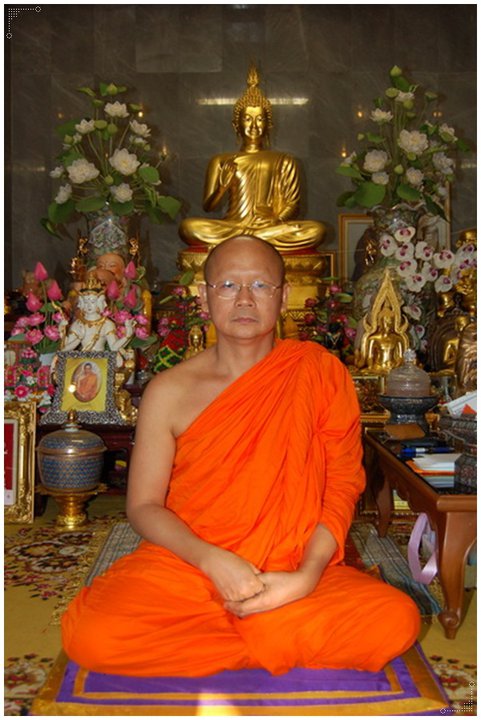
พระพรหมสุธี (เสนาะ ปญฺญาวชิโร)

|ชื่อ = เสนาะ
|ชื่อภาพ = ไฟล์:พระพรหมสุธี0001.jpg|250px
|ฉายา = ปญฺญาวชิโร
|ชื่อทั่วไป = เจ้าคุณเสนาะ
|สมณศักดิ์ = พระพรหมสุธี
|วันเกิด = 7 กุมภาพันธ์ พ.ศ. 2500
|วันบวช = 25 เมษายน พ.ศ. 2521
|วันตาย = 25 มกราคม พ.ศ. 2559
|อายุ =
|วัด = วัดสระเกศราชวรมหาวิหาร
|จังหวัด = แขวงบ้านบาตร เขตป้อมปราบศัตรูพ่าย กรุงเทพมหานคร
|สังกัด = มหานิกาย
|วุฒิ = เปรียญธรรม 6 ประโยคนักธรรมชั้นเอก
|ตำแหน่ง = อดีตกรรมการมหาเถรสมาคม อดีตเจ้าคณะภาค 12 อดีตเจ้าอาวาสวัดสระเกศราชวรมหาวิหาร
พระพรหมสุธี (เสนาะ ปญฺญาวชิโร) นามสกุล ฝังมุข (7 กุมภาพันธ์ พ.ศ. 2500 – 25 มกราคม พ.ศ. 2559) อดีตเจ้าคณะภาค 12 อดีตเจ้าอาวาสวัดสระเกศราชวรมหาวิหาร
==ประวัติ==
พระพรหมสุธี มีนามเดิมว่า เสนาะ ฝังมุข เกิดเมื่อวันพฤหัสบดี ขึ้น 8 ค่ำ เดือน 3 ปีวอก ตรงกับวันที่ 7 กุมภาพันธ์ พ.ศ. 2500 ที่จังหวัดพระนครศรีอยุธยา เนื่องจากทางบ้านยากจน หลังเรียนจบชั้นประถมศึกษาปีที่ 4 จากโรงเรียนวัดสามเรือนแล้ว โยมพ่อจึงได้นำไปฝากกับอาจารย์ชุบ เจ้าอาวาสวัดสามเรือน เพื่อจะได้บวชเรียน จากนั้นได้บรรพชาเป็นสามเณรที่วัดบ้านสร้าง อำเภอบางปะอิน จังหวัดพระนครศรีอยุธยา เมื่อวันที่ 10 มีนาคม พ.ศ. 2512
จากนั้นสามเณรเสนาะได้คอยปรนนิบัติรับใช้อาจารย์ชุบและศึกษาพระธรรมวินัยควบคู่กันไปด้วย จนได้เข้าพิธีอุปสมบทเมื่อวันที่ 25 เมษายน พ.ศ. 2521 ณ พระอุโบสถ วัดสระเกศราชวรมหาวิหาร โดยมีสมเด็จพระพุฒาจารย์ (เกี่ยว อุปเสโณ) เมื่อครั้งดำรงสมณศักดิ์ที่พระพรหมคุณาภรณ์ เป็นพระอุปัชฌาย์ ได้รับฉายาว่า "ปญฺญาวชิโร" มีความหมายว่า ผู้มีปัญญาอันเฉียบแหลม
หลังจากอุปสมบทก็ได้รับมอบหมายให้ดำรงตำแหน่งเลขานุการเจ้าอาวาสวัดสระเกศราชวรมหาวิหาร ดูแลงานปกครอง ดูแลด้านการเงิน ในขณะเดียวกันยังเป็นครูสอนพระปริยัติธรรม สำนักเรียนวัดสระเกศ เป็นกรรมการตรวจนักธรรมสนามหลวง และกรรมการตรวจบาลีสนามหลวง
เมื่อสมเด็จพระพุฒาจารย์ (เกี่ยว อุปเสโณ) มรณภาพเมื่อวันที่ 10 สิงหาคม พ.ศ. 2556 พระพรหมดิลก (เอื้อน หาสธมฺโม) เจ้าคณะกรุงเทพมหานคร จึงแต่งตั้งพระพรหมสุธีเป็นผู้รักษาการเจ้าอาวาสวัดสระเกศ และได้รับพระบัญชาแต่งตั้งเป็นเจ้าอาวาสวัดสระเกศในวันที่ 22 ธันวาคม พ.ศ. 2556
ต่อมาในวันที่ 15 มกราคม พ.ศ. 2558 สมเด็จพระมหารัชมังคลาจารย์ (ช่วง วรปุญฺโญ) ผู้ปฏิบัติหน้าที่สมเด็จพระสังฆราช มีพระบัญชาให้พระพรหมสุธีออกจากตำแหน่งกรรมการมหาเถรสมาคม เพราะสำนักงานการตรวจเงินแผ่นดินตรวจสอบพบว่า พระพรหมสุธีมีพฤติกรรมส่อทุจริตต่องบประมาณแผ่นดิน จำนวน 67 ล้านบาท ที่รัฐบาลอนุมัติเป็นค่าใช้จ่ายในพิธีพระราชทานเพลิงศพสมเด็จพระพุฒาจารย์ (เกี่ยว อุปเสโณ) จึงปลดพระพรหมสุธี เพื่อไม่ให้เกิดผลกระทบต่อภาพลักษณ์ของมหาเถรสมาคมและคณะสงฆ์โดยรวม รวมถึงไม่ให้เป็นที่เคลือบแคลงสงสัยของสังคมต่อไป พระบัญชาปลด‘พระพรหมสุธี’พ้นกก.มหาเถรฯ, ข่าวสดออนไลน์, 15 มกราคม พ.ศ. 2558, และในวันเดียวกันพระพรหมดิลก (เอื้อน หาสธมฺโม) เจ้าคณะกรุงเทพมหานคร ได้ลงนามสั่งพระพรหมสุธีพักการปฏิบัติหน้าที่ตำแหน่งเจ้าอาวาสสระเกศ และให้พระพรหมสิทธิ (ธงชัย สุขญาโณ) รักษาการแทน ปลดอีก!เจ้าคุณเสนาะจากเจ้าอาวาส , คม ชัด ลึก, 15 มกราคม 2557 ต่อมาในวันที่ 16 มกราคม สมเด็จพระพุฒาจารย์ (สนิท ชวนปญฺโญ) เจ้าคณะใหญ่หนตะวันออก ได้สั่งให้พระพรหมสุธีพักการปฏิบัติหน้าที่เจ้าคณะภาค 12 โดยให้พระเทพรัตนมุนี (สุรชัย สุรชโย) รองเจ้าคณะภาค12 เป็นรักษาการเจ้าคณะภาค 12 แทนพักตำแหน่งเจ้าคณะภาค+12+_เจ้าคุณเสนาะ_ พักตำแหน่งเจ้าคณะภาค 12 'เจ้าคุณเสนาะ' , เดลินิวส์, วันเสาร์ 17 มกราคม 2558, สืบคันวันที่ 18 มกราคม 2558
==การศึกษา==
* พ.ศ. 2525 พุทธศาสตรบัณฑิต สาขาสัมคมศาสตร์ มหาวิทยาลัยมหาจุฬาลงกรณราชวิทยาลัย
* พ.ศ. 2527 ปริญญามหาบัณฑิต สาขาสังคมวิทยา มหาวิทยาลัยปูนา ประเทศอินเดีย
==สมณศักดิ์==
* พ.ศ. 2530 เป็นพระครูสัญญาบัตร|พระครูฐานานุกรมในสมเด็จพระพุฒาจารย์ (เกี่ยว อุปเสโณ)|พระพรหมคุณาภรณ์ (เกี่ยว อุปเสโณ) ที่ "พระครูปลัดสุวัฒนพรหมคุณ"
* 5 ธันวาคม พ.ศ. 2530 ได้รับพระราชทานสมณศักดิ์เป็นพระราชาคณะชั้นสามัญเปรียญที่ "พระปัญญาวชิราภรณ์"ราชกิจจานุเบกษา, ประกาศสำนักนายกรัฐมนตรี เรื่อง พระราชทานสัญญาบัตรตั้งสมณศักดิ์ เล่ม 104, ตอนที่ 253 ง ฉบับพิเศษ, 5 ธันวาคม 2530, หน้า 12
* 12 สิงหาคม พ.ศ. 2535 ได้รับพระราชทานสมณศักดิ์เป็นพระราชาคณะชั้นราชที่ "พระราชสิทธิมงคล วิมลศาสนกิจจาทร ธรรมิกคณิสสร บวรสังฆาราม คามวาสี", ประกาศสำนักนายกรัฐมนตรี เรื่อง พระราชทานสัญญาบัตรตั้งสมณศักดิ์ เล่ม 109, ตอนที่ 101 ง ฉบับพิเศษ, 12 สิงหาคม 2540, หน้า 8
* 5 ธันวาคม พ.ศ. 2540 ได้รับพระราชทานสมณศักดิ์เป็นพระราชาคณะชั้นเทพที่ "พระเทพโสภณ วิมลปัญญาโสภิต สิทธิวรกิจจานุกิจจาทร มหาคณิสสร บวรสังฆาราม คามวาสี"ราชกิจจานุเบกษา, ประกาศสำนักนายกรัฐมนตรี เรื่อง พระราชทานสัญญาบัตรตั้งสมณศักดิ์ เล่ม 114, ตอนที่ 26 ข, 2 ธันวาคม 2540, หน้า 4
* 5 ธันวาคม พ.ศ. 2543 ได้รับพระราชทานสมณศักดิ์เป็นพระราชาคณะชั้นธรรมที่ "พระธรรมสิทธิเวที ศรีสังฆโสภณ วิมลปัญญาโสภิต วรกิจจานุกิจจาทร มหาคณิสสร บวรสังฆาราม คามวาสี"ราชกิจจานุเบกษา, ประกาศสำนักนายกรัฐมนตรี เรื่อง พระราชทานสัญญาบัตรตั้งสมณศักดิ์ เล่ม 117, ตอนที่ 28 ข, 28 ธันวาคม 2543, หน้า 23
* 5 ธันวาคม พ.ศ. 2548 ได้รับพระราชทานสมณศักดิ์เป็นพระราชาคณะเจ้าคณะรองที่ "พระพรหมสุธี ศีลาจารโสภณ วิมลปัญญาโสภิต วรกิจจานุกิจประยุต วิสุทธิ์ศาสนวราทร มหาคณิสสร บวรสังฆาราม คามวาสี"ราชกิจจานุเบกษา, พระบรมราชโองการ ประกาศสถาปนาสมณศักดิ์ เล่ม 123, ตอนที่ 10 ข, 28 เมษายน 2546, หน้า 4 - 6ซึ่งถือเป็นประวัติศาสตร์แห่งกรุงรัตนโกสินทร์ ที่มีผู้ได้รับสมณศักดิ์พระราชาคณะเจ้าคณะรองที่มีอายุไม่ถึง 50 ปี เนื่องจากขณะนั้น พระพรหมสุธี มีอายุเพียง 48 ปี และบวชพรรษาที่ 27 เท่านั้น
==ตำแหน่งการปกครองคณะสงฆ์==
* พ.ศ. 2533 - เลขานุการเจ้าคณะใหญ่หนตะวันออก
* พ.ศ. 2536 - พระอุปัชฌาย์วิสามัญ
* พ.ศ. 2541 - รองเจ้าคณะภาค 9
* พ.ศ. 2544 - เจ้าคณะภาค 12 (ดูแลพระสงฆ์ในปกครอง 4 จังหวัด ได้แก่ ปราจีนบุรี, นครนายก, ฉะเชิงเทรา และสระแก้ว)
* พ.ศ. 2547 - ผู้รักษาการแทนเจ้าอาวาสวัดโสธรวราราม วรวิหาร พระอารามหลวง
* 10 สิงหาคม พ.ศ. 2556 - 21 ธันวาคม พ.ศ. 2556 - รักษาการ เจ้าอาวาสวัดสระเกศราชวรมหาวิหาร
* 22 ธันวาคม พ.ศ. 2556 - 15 มกราคม พ.ศ. 2558 - เจ้าอาวาสวัดสระเกศราชวรมหาวิหาร
* อดีตประธานสำนักงานกำกับดูแลพระธรรมทูตไปต่างประเทศ
* 15 มกราคม พ.ศ. 2558 สมเด็จพระมหารัชมังคลาจารย์ (ช่วง วรปุญฺโญ) ผู้ปฏิบัติหน้าที่สมเด็จพระสังฆราช มีพระบัญชาให้พระพรหมสุธีพ้นจากตำแหน่งกรรมการมหาเถรสมาคม
* 10 เมษายน พ.ศ. 2558 ที่ประชุมมหาเถรสมาคมรับทราบกรณีพระพรหมสุธี ลาออกจากตำแหน่งเจ้าอาวาสวัดสระเกศ
==หน้าที่การงาน==
พระพรหมสุธี (เสนาะ ปญฺญวชิโร) ได้ปฏิบัติสรรพกิจน้อยใหญ่ จำแนกได้ตามด้านต่าง ๆ ดังนี้
===ด้านการศึกษา===
ได้สนับสนุนและส่งเสริมการศึกษาพระปริยัติธรรม โดยเป็นครูสอนพระปริยัติธรรมสำนักเรียนวัดสระเกศ เป็นเลขานุการประจำสำนักเรียน ทั้งแผนกธรรมและบาลี เป็นกรรมการตรวจประโยคนักธรรมสนามหลวง กรรมการตรวจประโยคบาลีสนามหลวง อีกทั้งได้จัดตั้งวิทยุชุมชน เพื่อให้พระภิกษุได้บรรยายและแสดงธรรมเป็นประจำ นอกจากนี้ ได้จัดให้พระภิกษุไปสอนศีลธรรมตามโรงเรียนและจัดพระภิกษุผู้ทรงคุณวุฒิไปแสดงปาฐกถาธรรม ให้การฝึกอบรมตามสถานศึกษาและองค์กรต่าง ๆ ด้านการศึกษาสงเคราะห์ ได้มอบทุนการศึกษาแก่พระภิกษุสามเณรที่สอบนักธรรมและบาลีของสำนักเรียนวัดสระเกศ และวัดโสธรวราราม อีกทั้งมอบทุนการศึกษาแก่พระภิกษุเพื่อศึกษาต่อในระดับปริญญาโท และแจกทุนการศึกษาให้แก่เยาวชนและเด็กนักเรียนอีกด้วย นอกจากนี้ เมื่อ พ.ศ. 2545 ได้บริจาคปัจจัยเป็นทุนอาหารกลางวันแก่นักเรียนโรงเรียนบ้านสามเรือน อำเภอบางปะอิน จังหวัดพระนครศรีอยุธยา ตลอดทั้งปี และจัดซื้อเครื่องคอมพิวเตอร์พร้อมอุปกรณ์ครบชุดให้อีกในปีถัดมา ต่อมา พ.ศ. 2547 ได้จัดซื้อเครื่องคอมพิวเตอร์พร้อมอุปกรณ์ครบชุดให้แก่โรงเรียนบาลีอบรมศึกษามหาวิทยาลัยมหาจุฬาลงกรณราชวิทยาลัย วัดสระเกศ ราชวรมหาวิหาร
===ด้านการสาธารณูปการ===
ได้รับมอบหมายจากเจ้าอาวาสวัดสระเกศ ราชวรมหาวิหาร ให้ดำเนินการก่อสร้างศาลารับรองและกุฏิ รวมทั้งบูรณปฏิสังขรณ์โรงเรียนพระปริยัติธรรม ตึกสมเด็จญาโณทยมหาเถระ (พ.ศ. 2501) และเป็นประธานดำเนินการปฏิสังขรณ์พระอุโบสถและหอไตร วัดสระเกศ ราชวรมหาวิหาร
===ด้านการสาธารณสงเคราะห์===
ได้ให้ความช่วยเหลือผู้ประสบภัยทางธรรมชาติตามโอกาสอันควรตลอดมา อาทิ ได้มอบเครื่องนุ่งห่ม ให้แก่ประชาชนในถิ่นทุรกันดารในเขตปกครองหนตะวันออก และมอบปัจจัย อัฐบริขารที่จำเป็นให้แก่พระภิกษุสามเณรที่ประสบอุทกภัยในภาคตะวันออกเฉียงเหนือ รวมทั้งได้มอบเงินช่วยเหลือผู้ประสบธรณีพิบัติภัย (สึนามิ) ผ่านสำนักนายกรัฐมนตรีและสำนักงานพระพุทธศาสนาแห่งชาติ ในนามวัดโสธรวราราม วรวิหาร อีกทั้งได้รับมอบหมายจากกรรมการมหาเถรสมาคมเดินทางไปตรวจเยี่ยมเพื่อเป็นขวัญ และกำลังใจแก่พระภิกษุสามเณรในสามจังหวัดชายแดนภาคใต้ นอกจากนี้ ได้ให้จัดพิมพ์ปฏิทิน พุทธศักราช 2549 ที่ระลึกพระพุทธโสธรเพื่อแจกจ่ายแก่พุทธศาสนิกชนและวัดต่าง ๆ ทั่วประเทศ
===ด้านการเผยแผ่พระพุทธศาสนา===
ได้ให้จัดพิมพ์หนังสือธรรมะเพื่อแจกจ่ายให้แก่พุทธศาสนิกชนที่เดินทางไปกราบไหว้นมัสการพระพุทธโสธร รวมทั้งได้ให้การสนับสนุนและส่งเสริมการใช้สื่อทุกประเภทเพื่อเผยแผ่พระพุทธศาสนา และจัดกิจกรรมตามวัดต่าง ๆ ในเขตปกครองภาค 12 อาทิ แสดงพระธรรมเทศนาทุกวันธรรมสวนะ และวันสำคัญทางพระพุทธศาสนา ทำบุญตักบาตร ปฏิบัติธรรม ลดละเลิกอบายมุขถวายเป็นพุทธบูชาอย่างต่อเนื่อง
== มรณภาพ ==
วันจันทร์ที่ 25 มกราคม พ.ศ. 2559 เวลาประมาณ 09.00 น. มีผู้พบศพพระพรหมสุธี ซึ่งมรณภาพจากการทำอัตวินิบาตกรรมโดยใช้ประคดผูกคอตนเองกับขื่อภายในกุฏิ คาดว่ามรณภาพมาแล้วประมาณ 6 ชั่วโมง สิริอายุได้
==อ้างอิง==
*
*
==แหล่งข้อมูลอื่น==
* เว็บไซต์วัดสระเกศราชวรมหาวิหาร
หมวดหมู่:กรรมการมหาเถรสมาคม
หมวดหมู่:พระราชาคณะเจ้าคณะรอง
หมวดหมู่:เจ้าอาวาสวัดสระเกศราชวรมหาวิหาร
หมวดหมู่:เจ้าคณะภาค 12
หมวดหมู่:ภิกษุในสังกัดคณะสงฆ์มหานิกาย
หมวดหมู่:เปรียญธรรม 6 ประโยค
หมวดหมู่:ภิกษุจากจังหวัดพระนครศรีอยุธยา
หมวดหมู่:ผู้ฆ่าตัวตายด้วยการแขวนคอในประเทศไทย